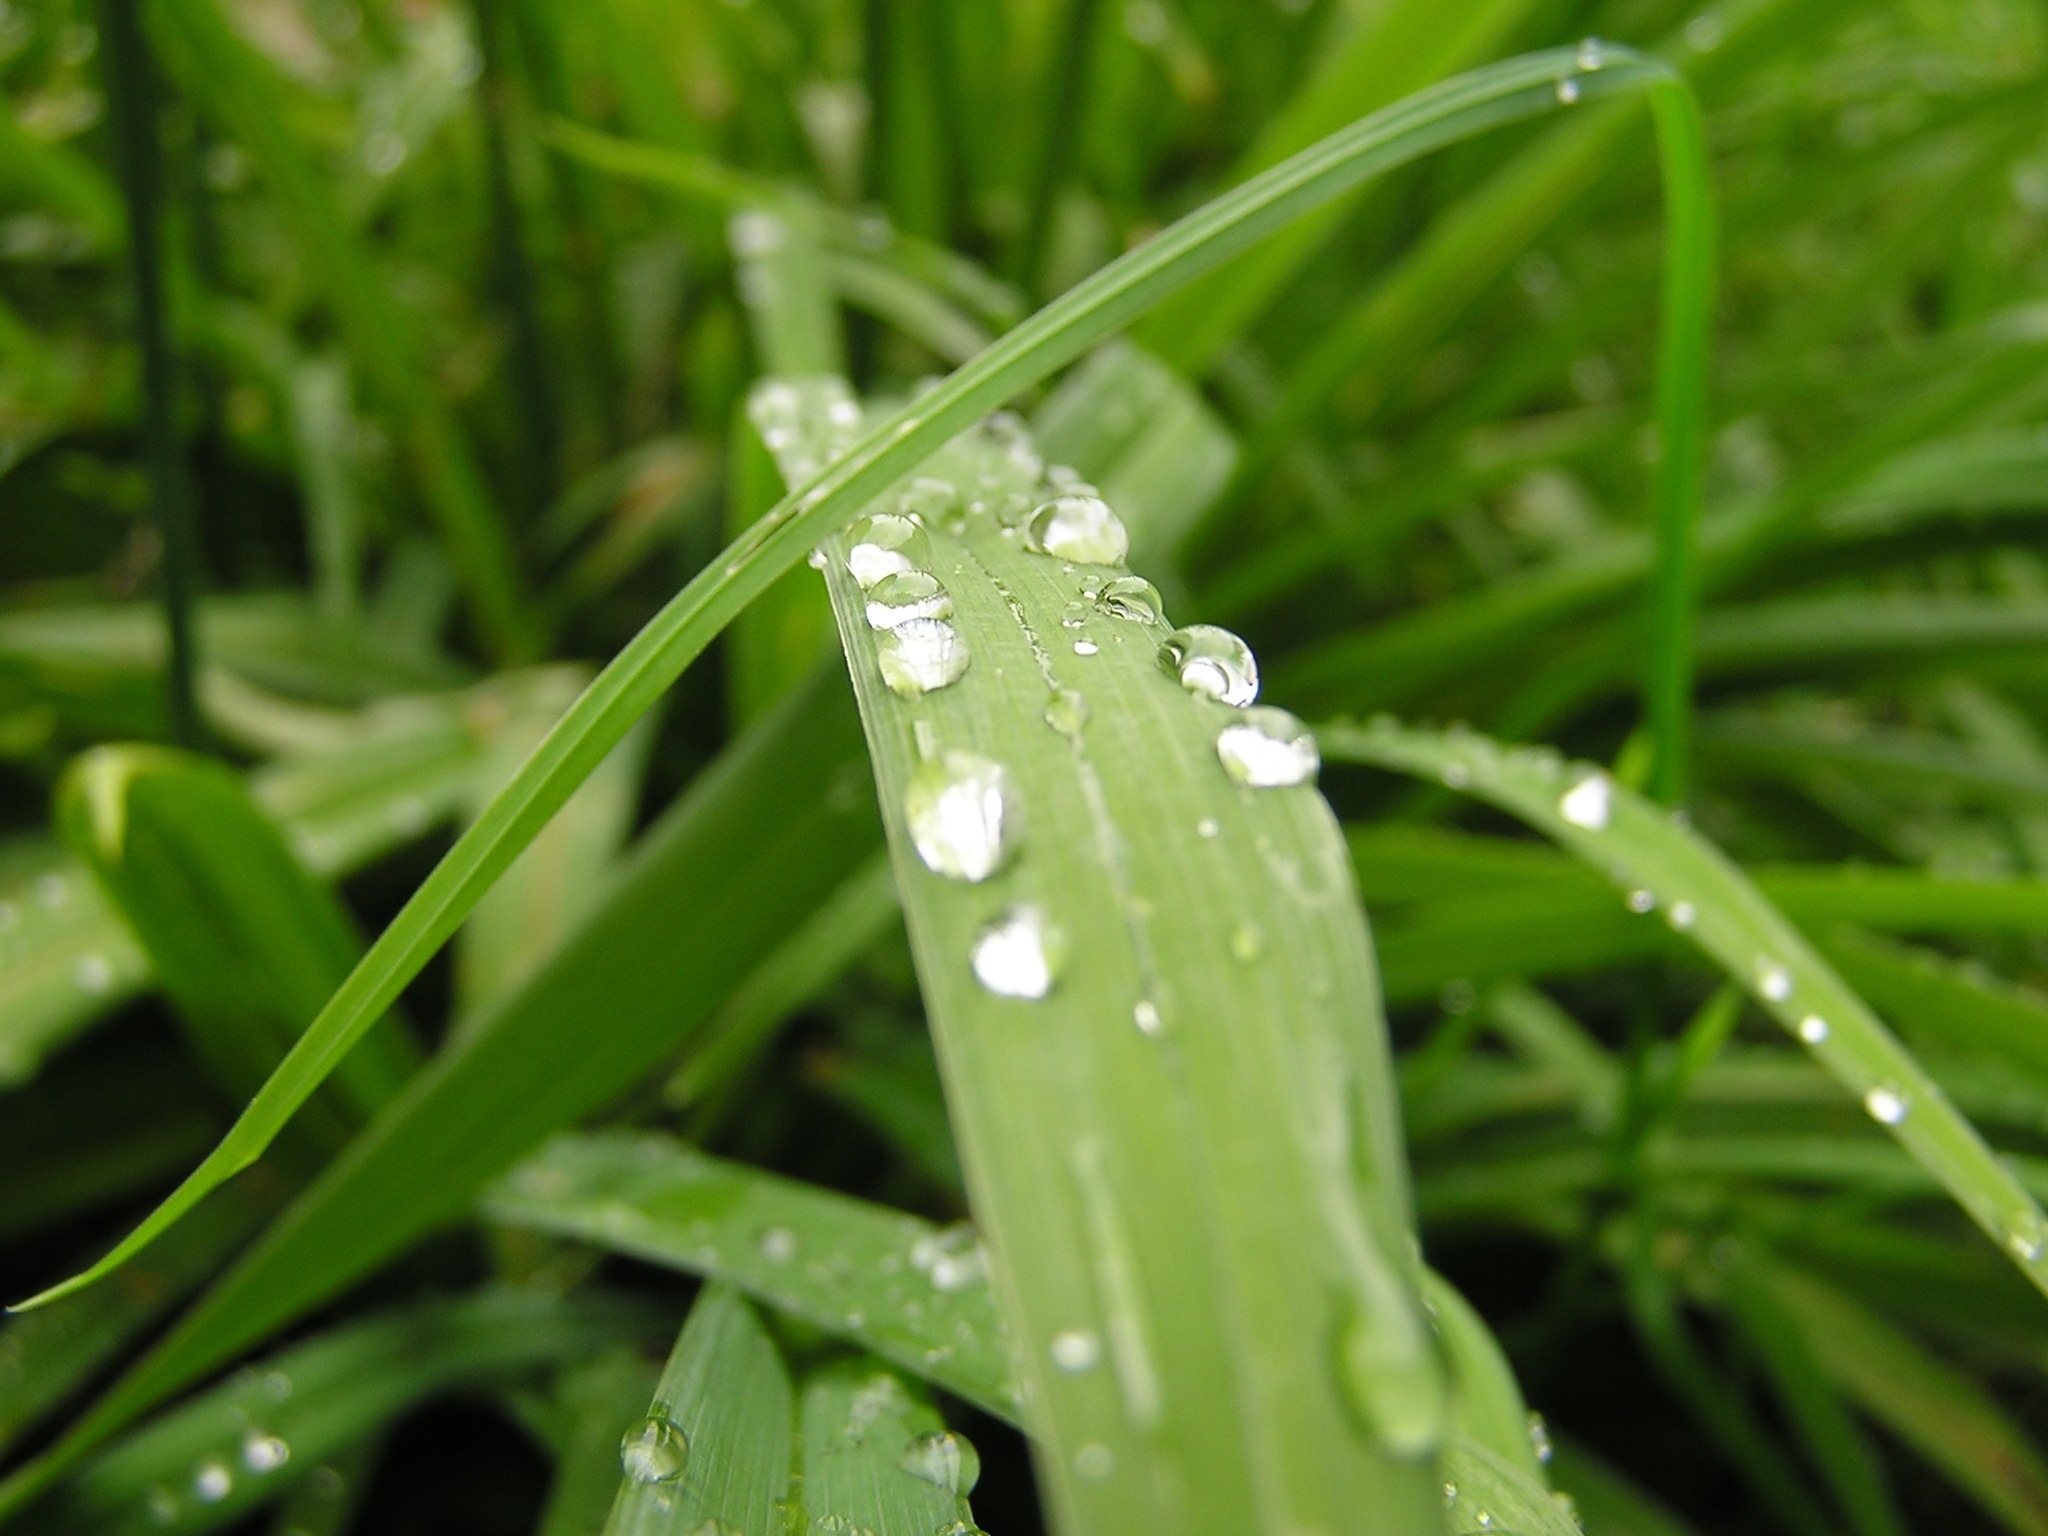
water, nature, grass, drop, dew, plant, lawn, meadow, rain, leaf, flower, raindrop, green, botany, flora, drip, wildflower, flowers, close up, drop of water, moisture, grasses, macro photography, wild plants, flowering plant, enlarge view, grass family, plant stem, land plant